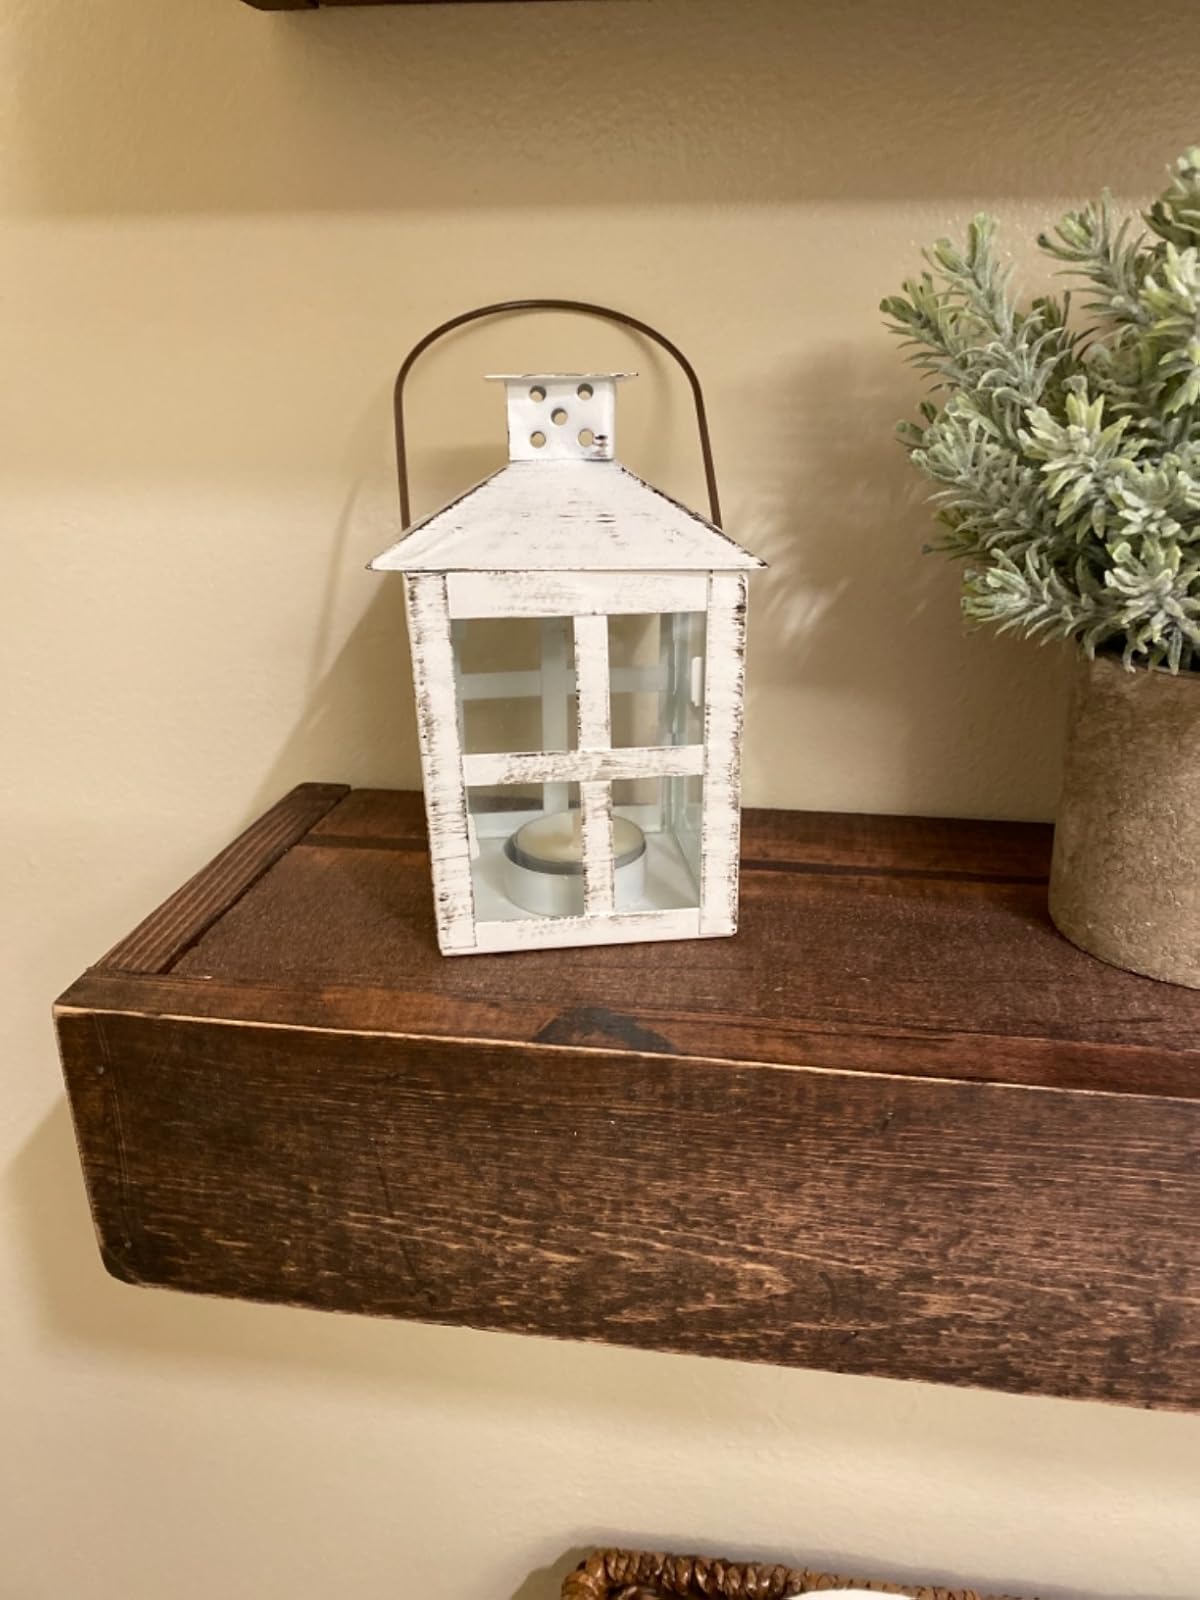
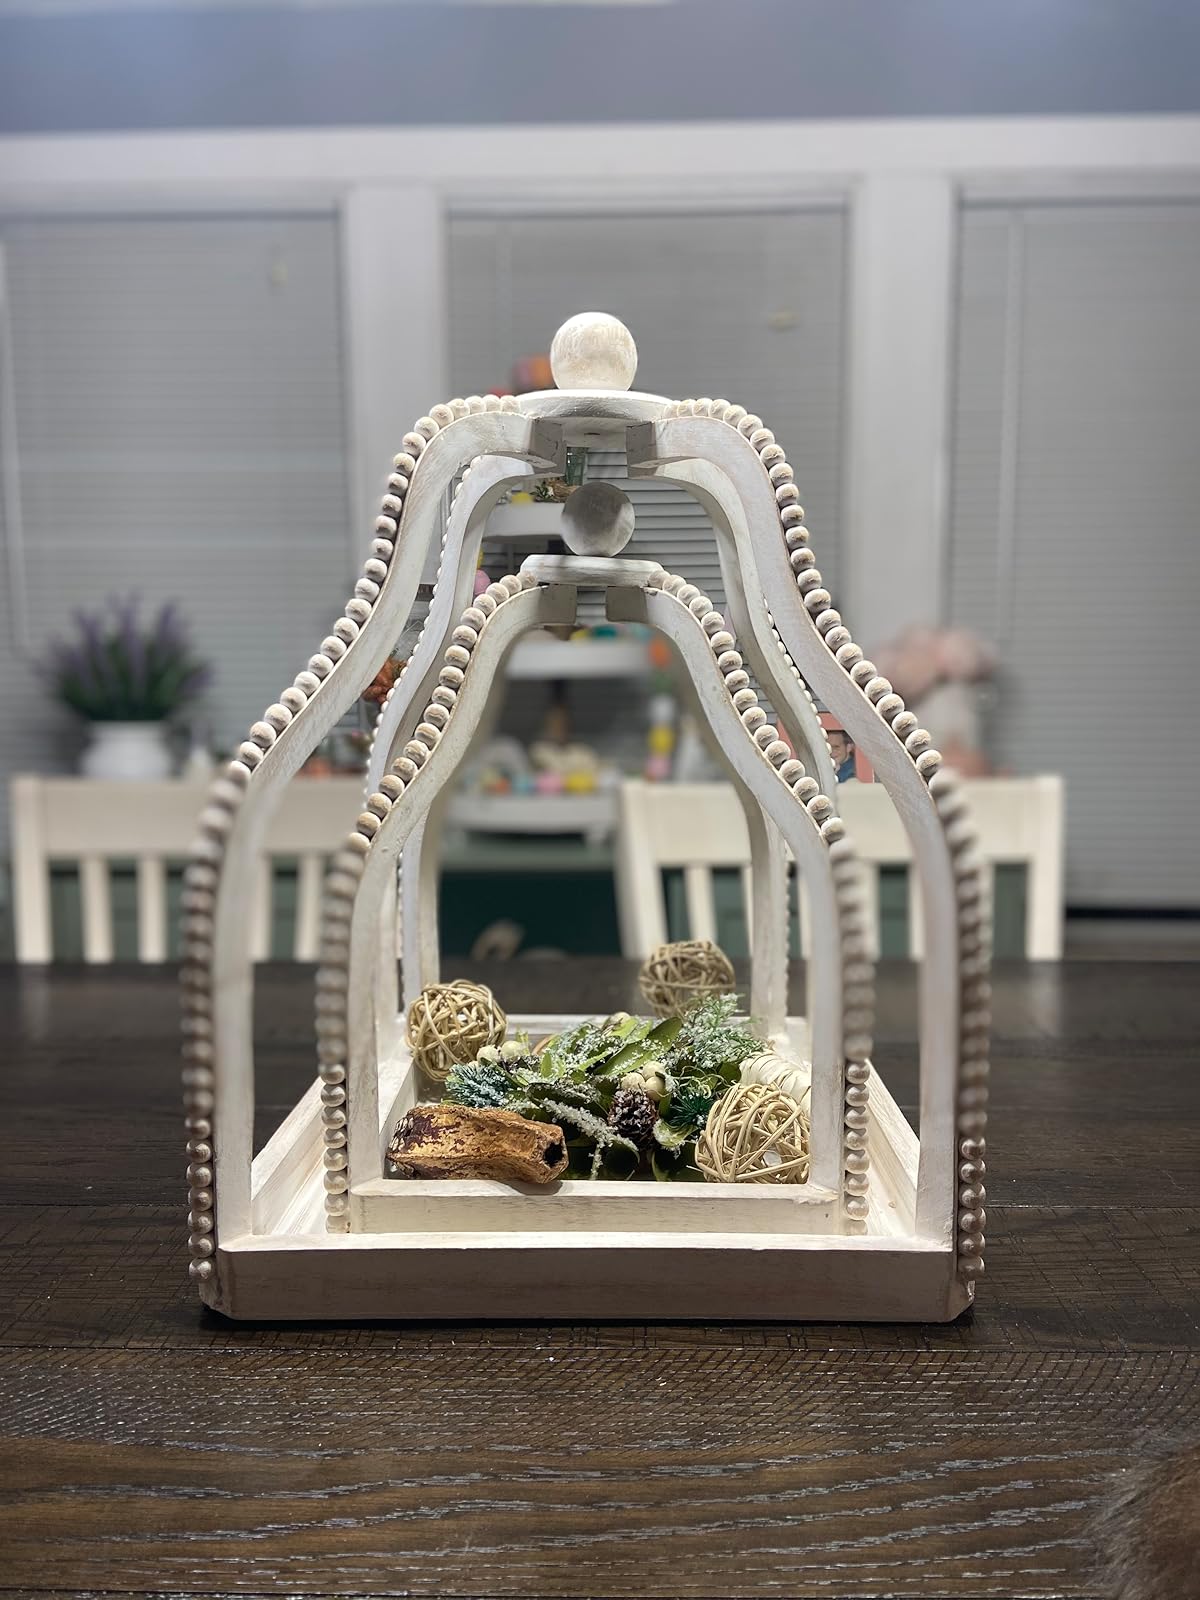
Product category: lantern
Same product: no